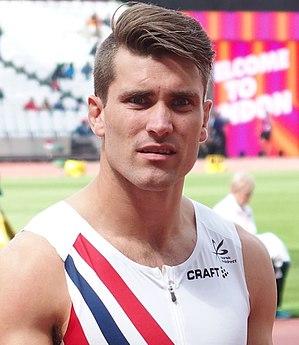
Martin Roe est un athlète norvégien, spécialiste du décathlon.